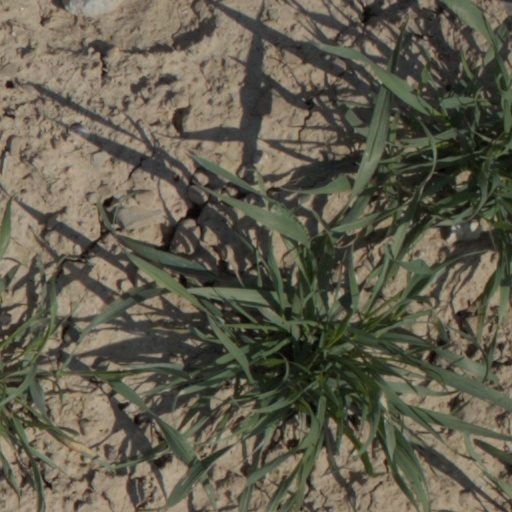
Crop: wheat